The Wall of the Sky, the Wall of the Eye

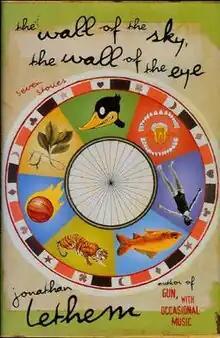
First edition cover

The Wall of the Sky, the Wall of the Eye is a 1996 collection of seven short stories by Jonathan Lethem. In 2002 a collection of the same name appeared in the United Kingdom that also contained seven stories, but two stories from the earlier collection—"Vanilla Dunk" and "Forever, Said the Duck"—were replaced by "Access Fantasy" and "How We Got Into Town And Out Again". All of the stories, as with much of Lethem's early work, have definite science fiction elements despite their widely varying content and some thinly veiled commentary on modern society.